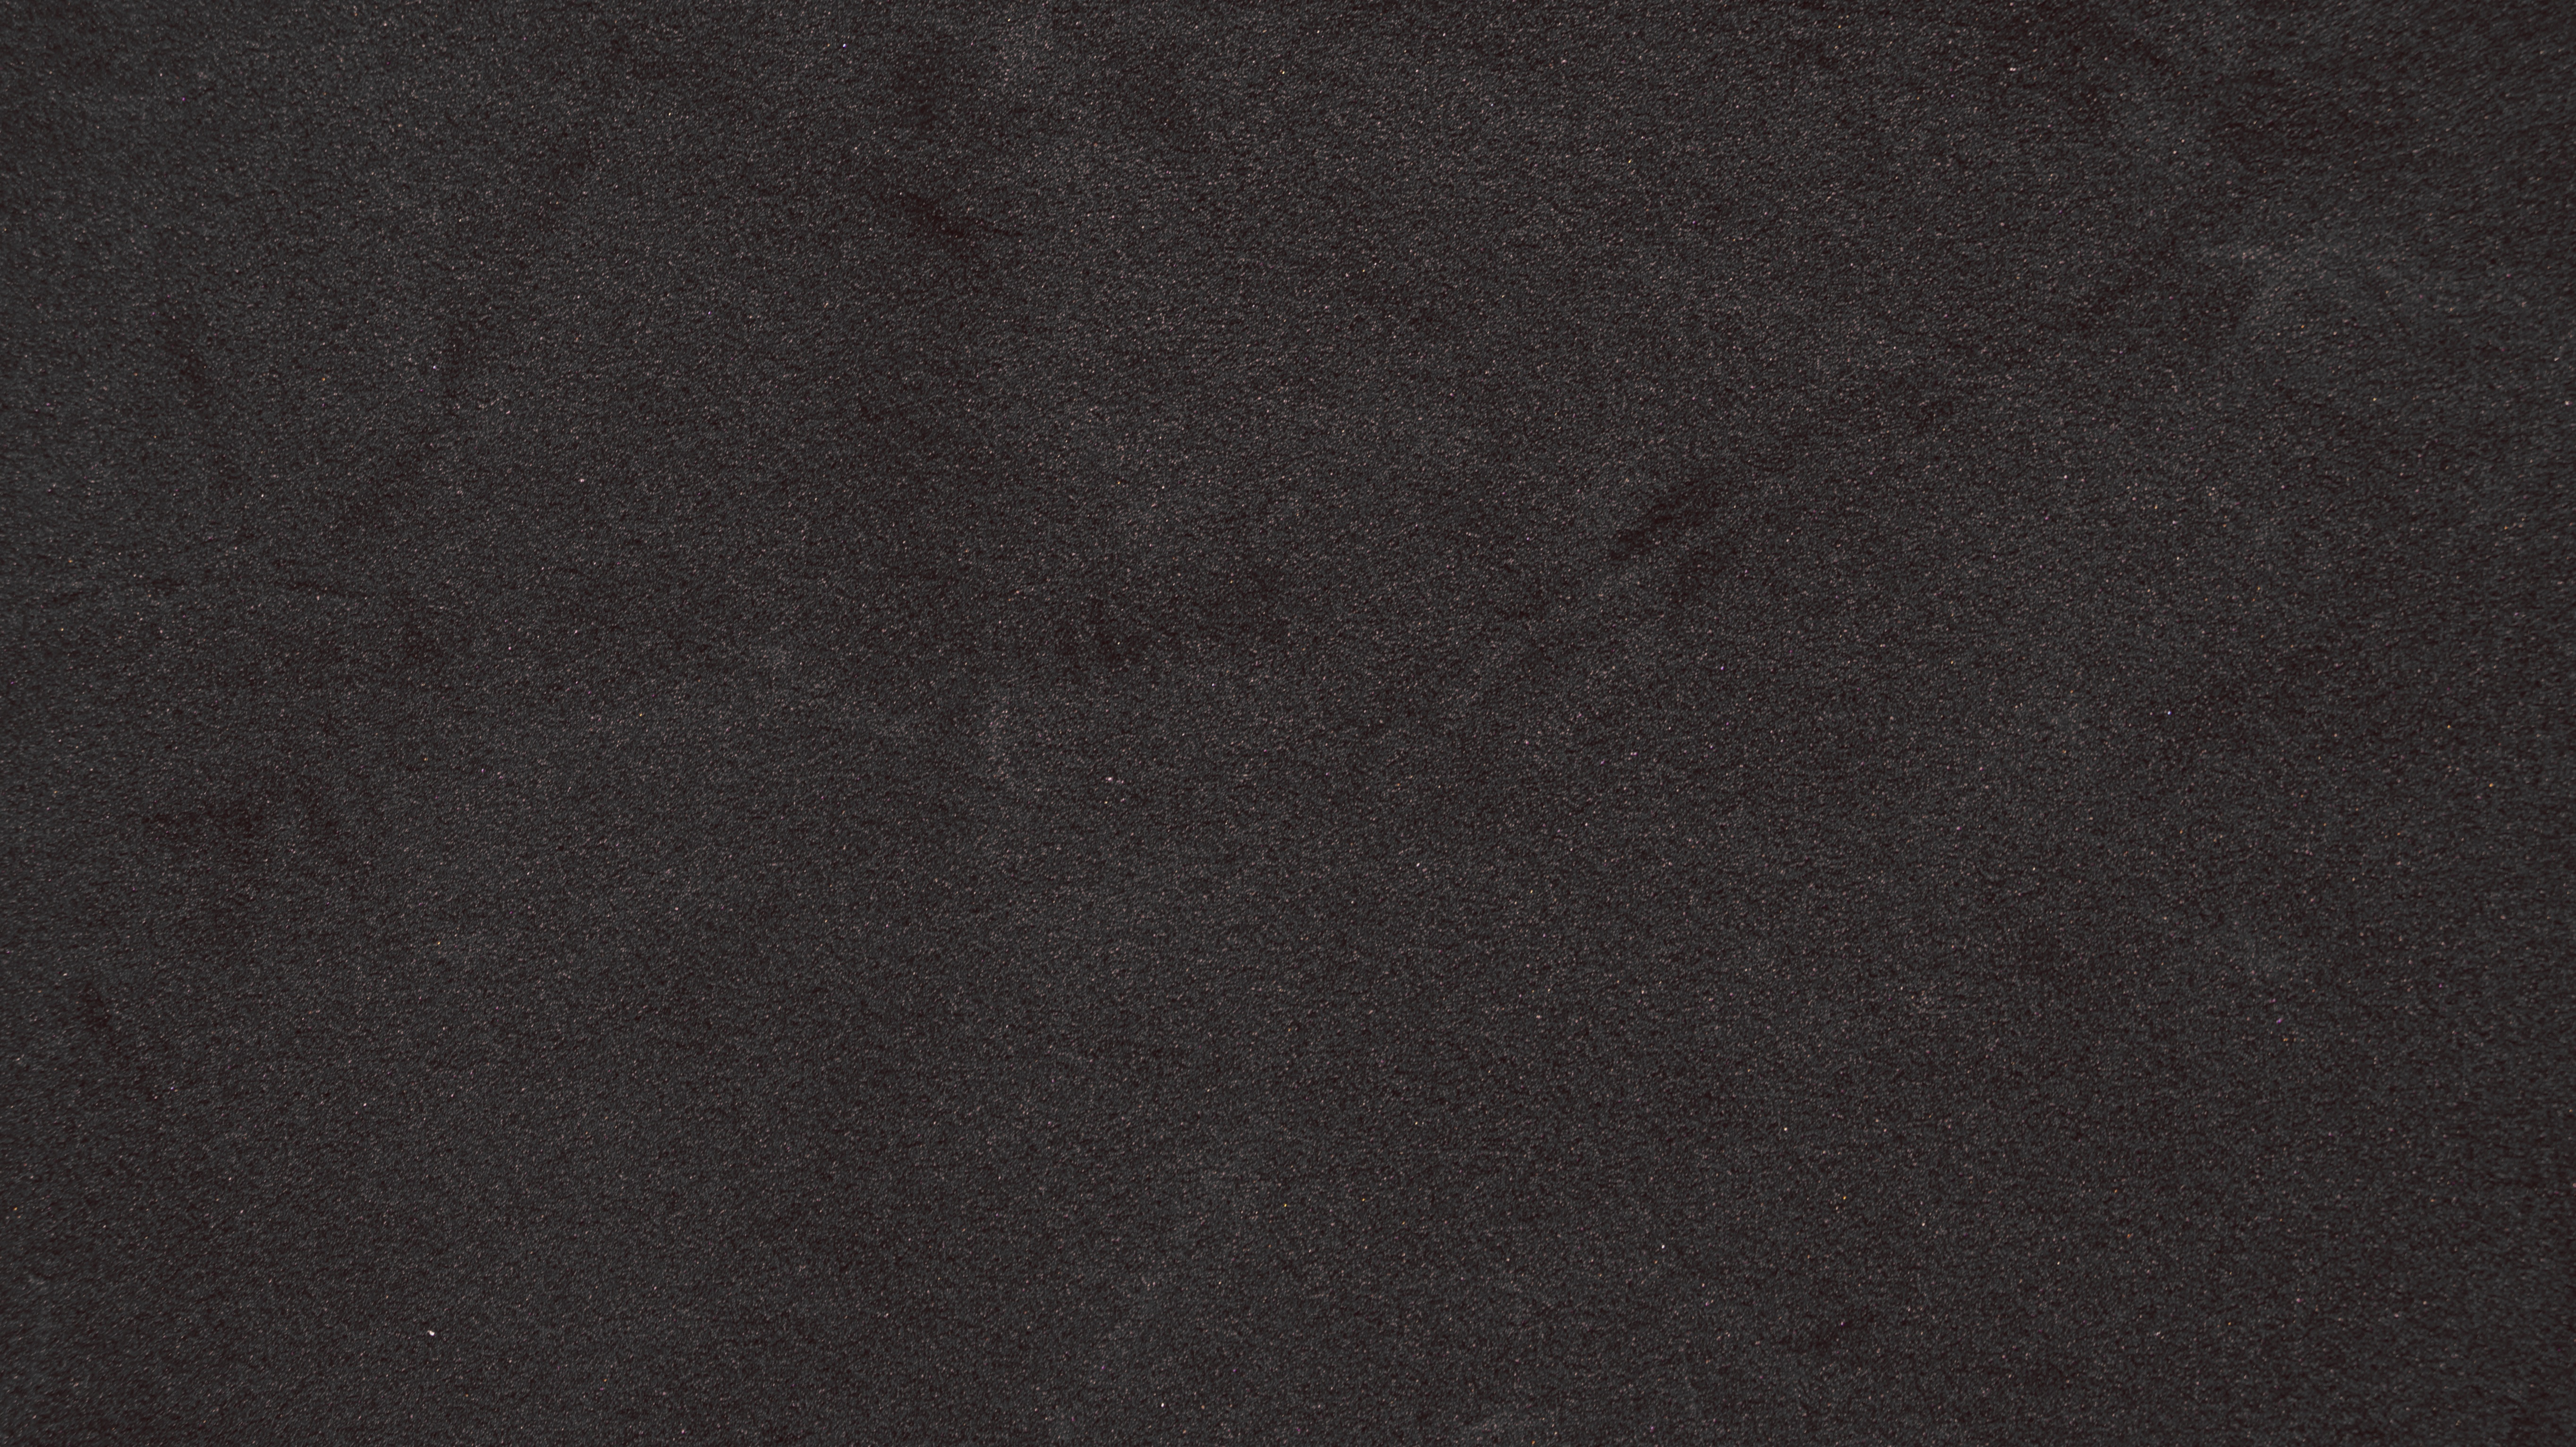
black and white, texture, floor, asphalt, color, tile, black, colorful, monochrome, material, circle, velvet, background, flooring, color texture, laminate flooring